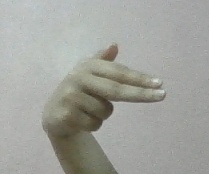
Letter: ghain